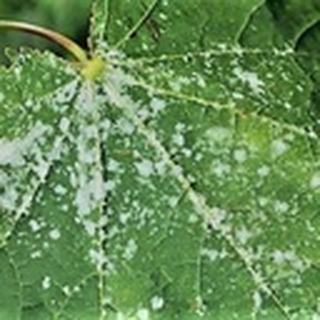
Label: cotton_powdery_mildew